Milcho Manchevski

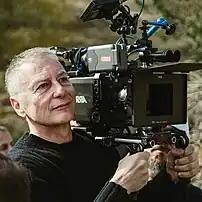

Milcho Manchevski is a Macedonian-American film director, photographer and artist.